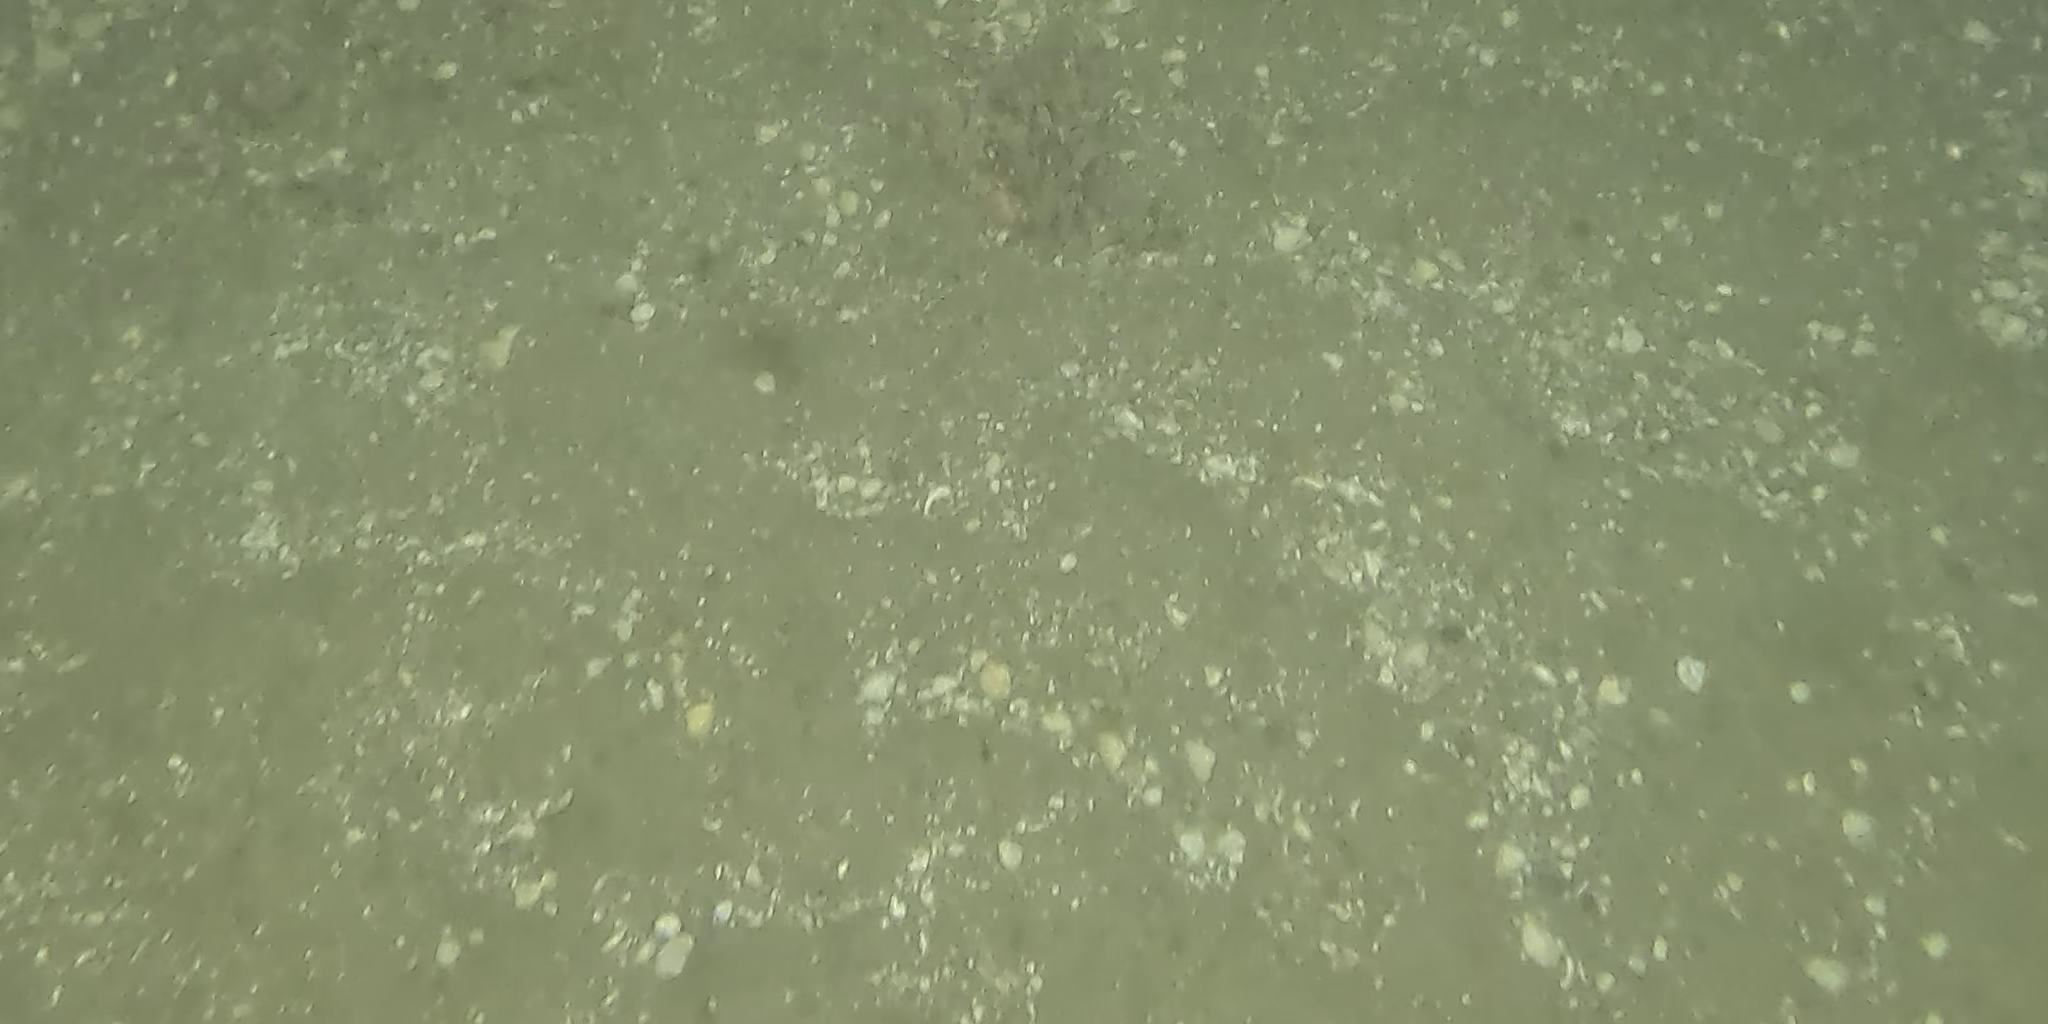
Seabed habitat: sand